Methodist Church in Singapore

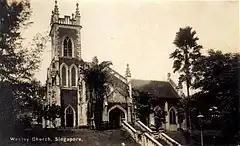
Wesley Methodist Church was initiated in February 1885. The church is sited on Fort Canning Hill.

The Methodist Church in Singapore started out as a missionary initiative by Rev James Thoburn of the South India Conference in British Raj India in 1885 . Rev William Fitzjames Oldham travelled to Singapore to plant the foundations of the mission. Oldham started the church's first English-language boys' school in 1886, the Anglo-Chinese School. Two girls' schools (Methodist Girls' School and Fairfield Methodist Girls' School) were subsequently established in 1887 and 1888, respectively. The mission also developed a clinic and hostels for homeless children.